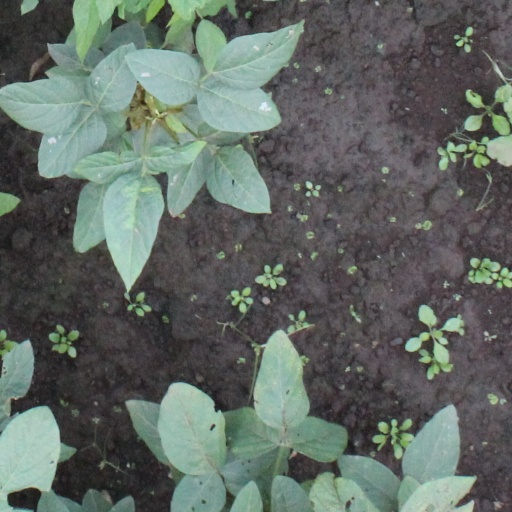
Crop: soybean